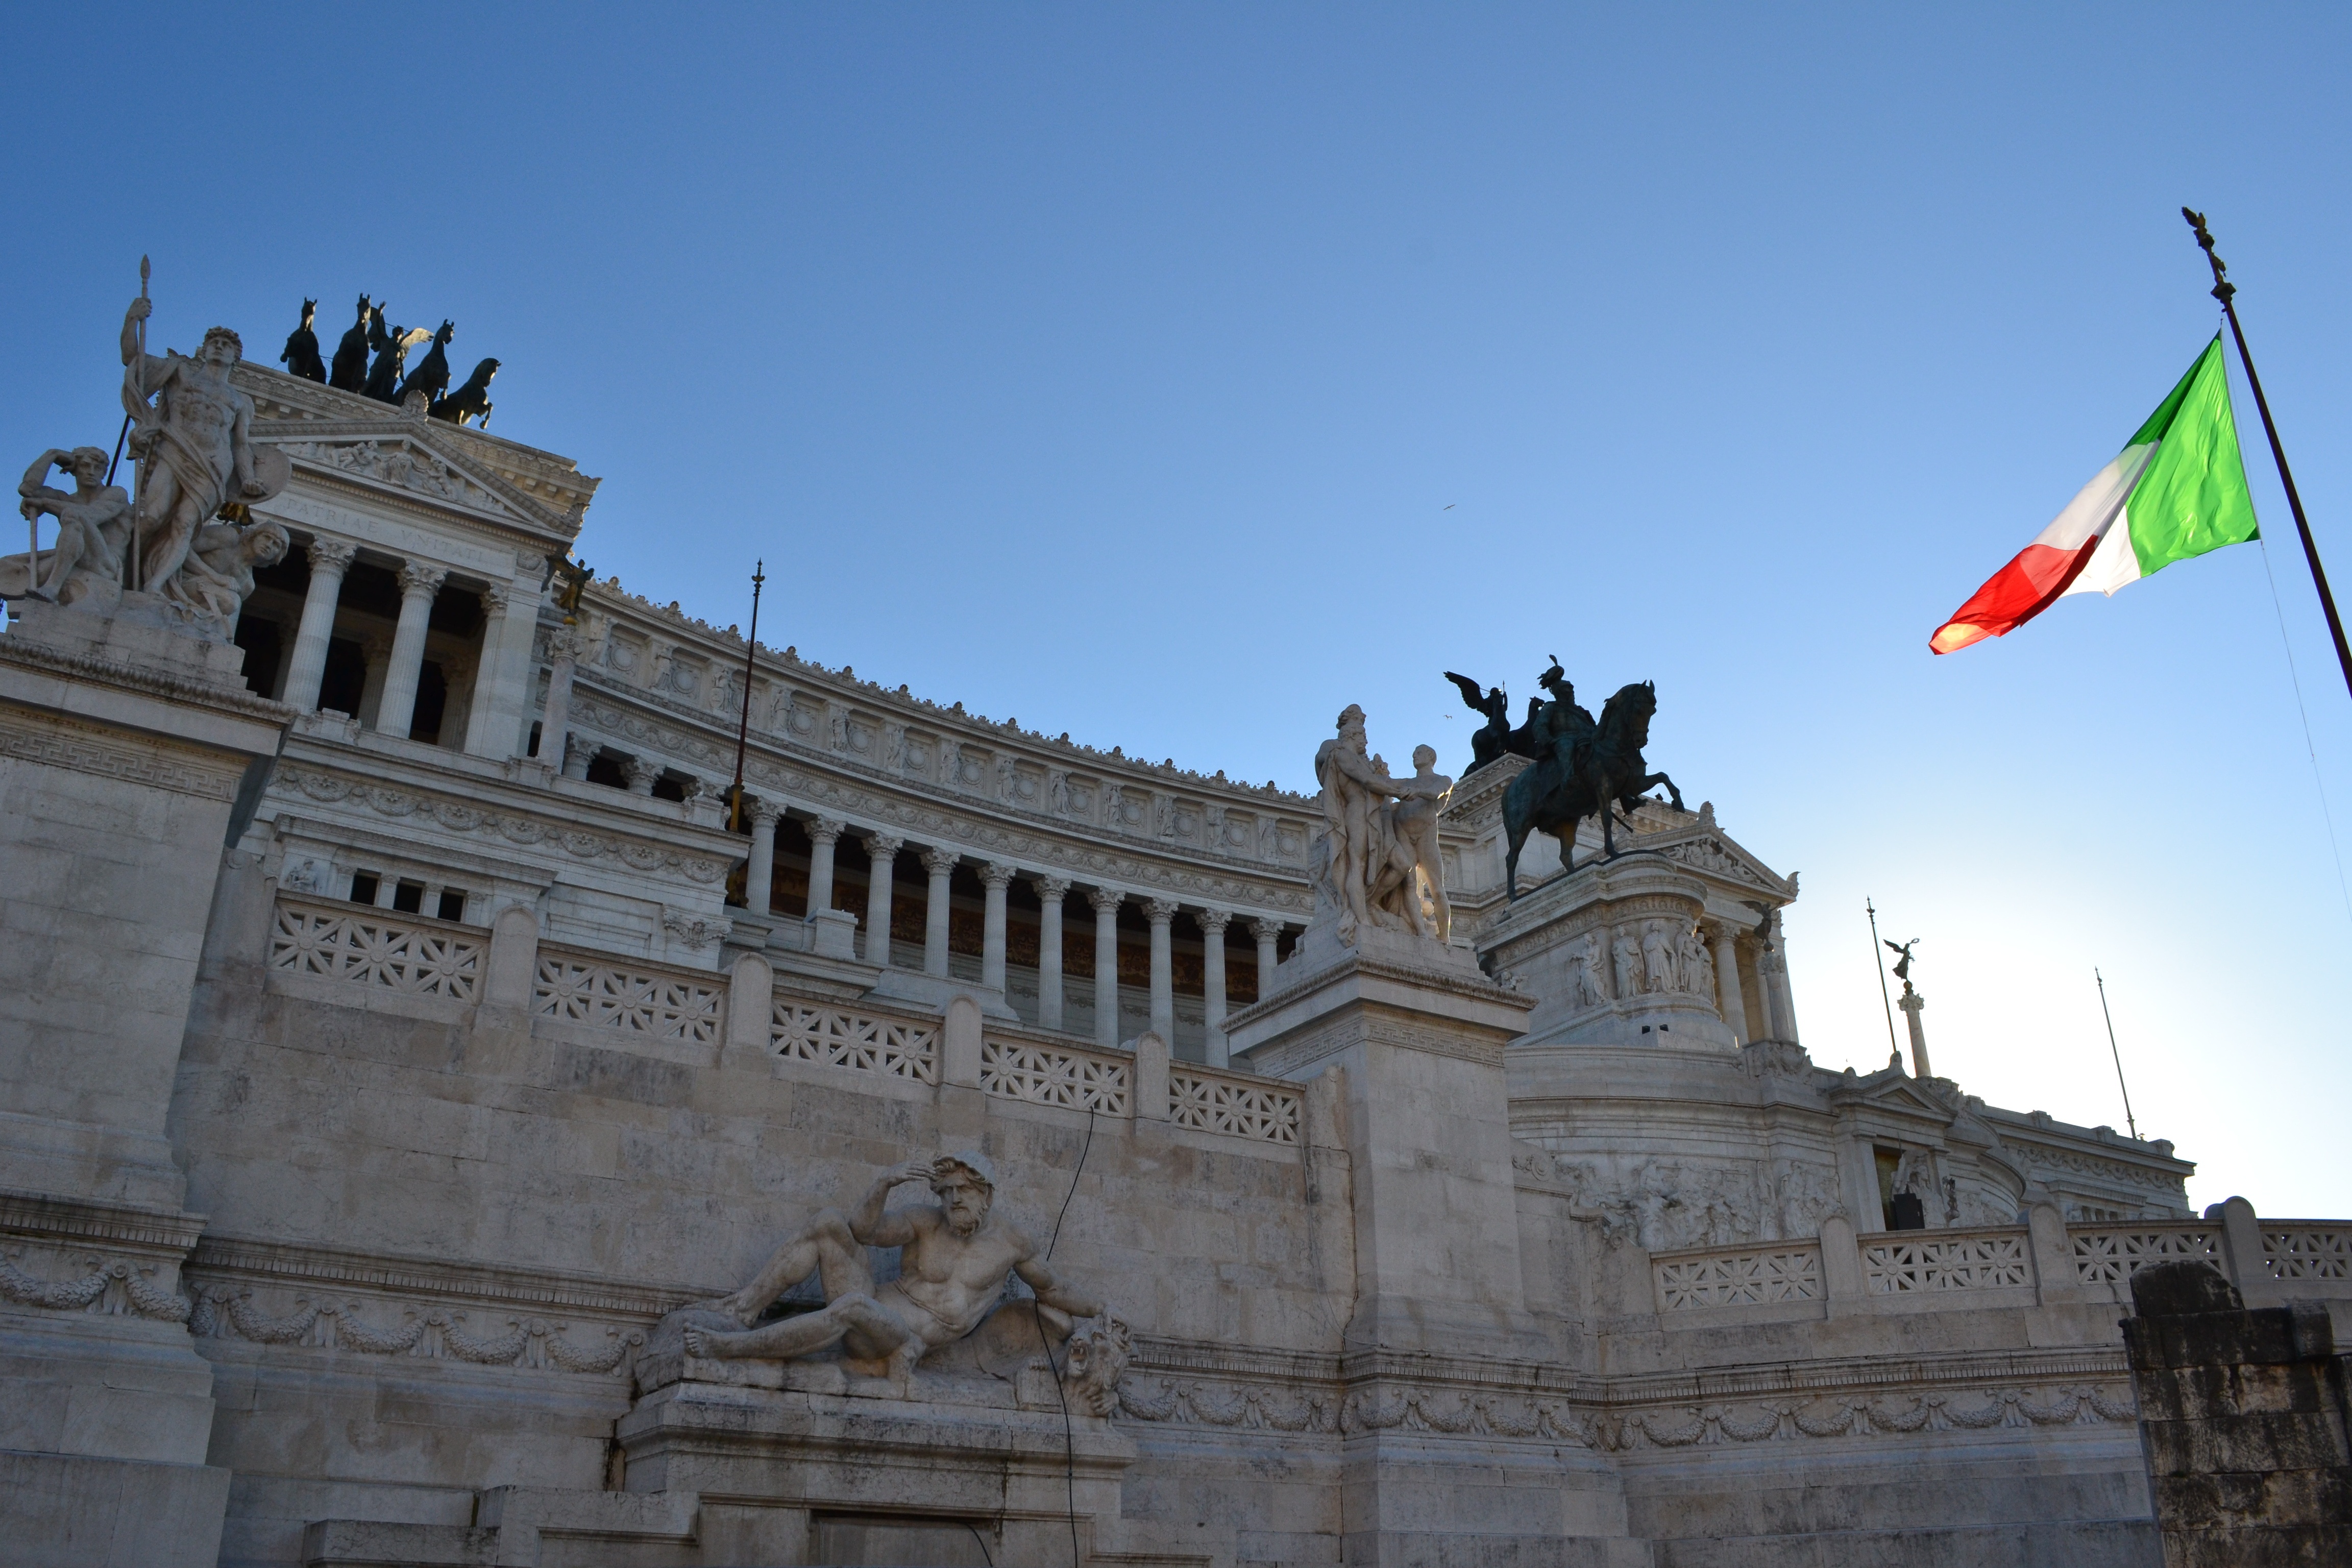
palace, monument, travel, statue, landmark, italy, tourism, rome, temple, columns, sculptures, italian, ancient rome, italian flag, ancient history, vittoriano, human settlement